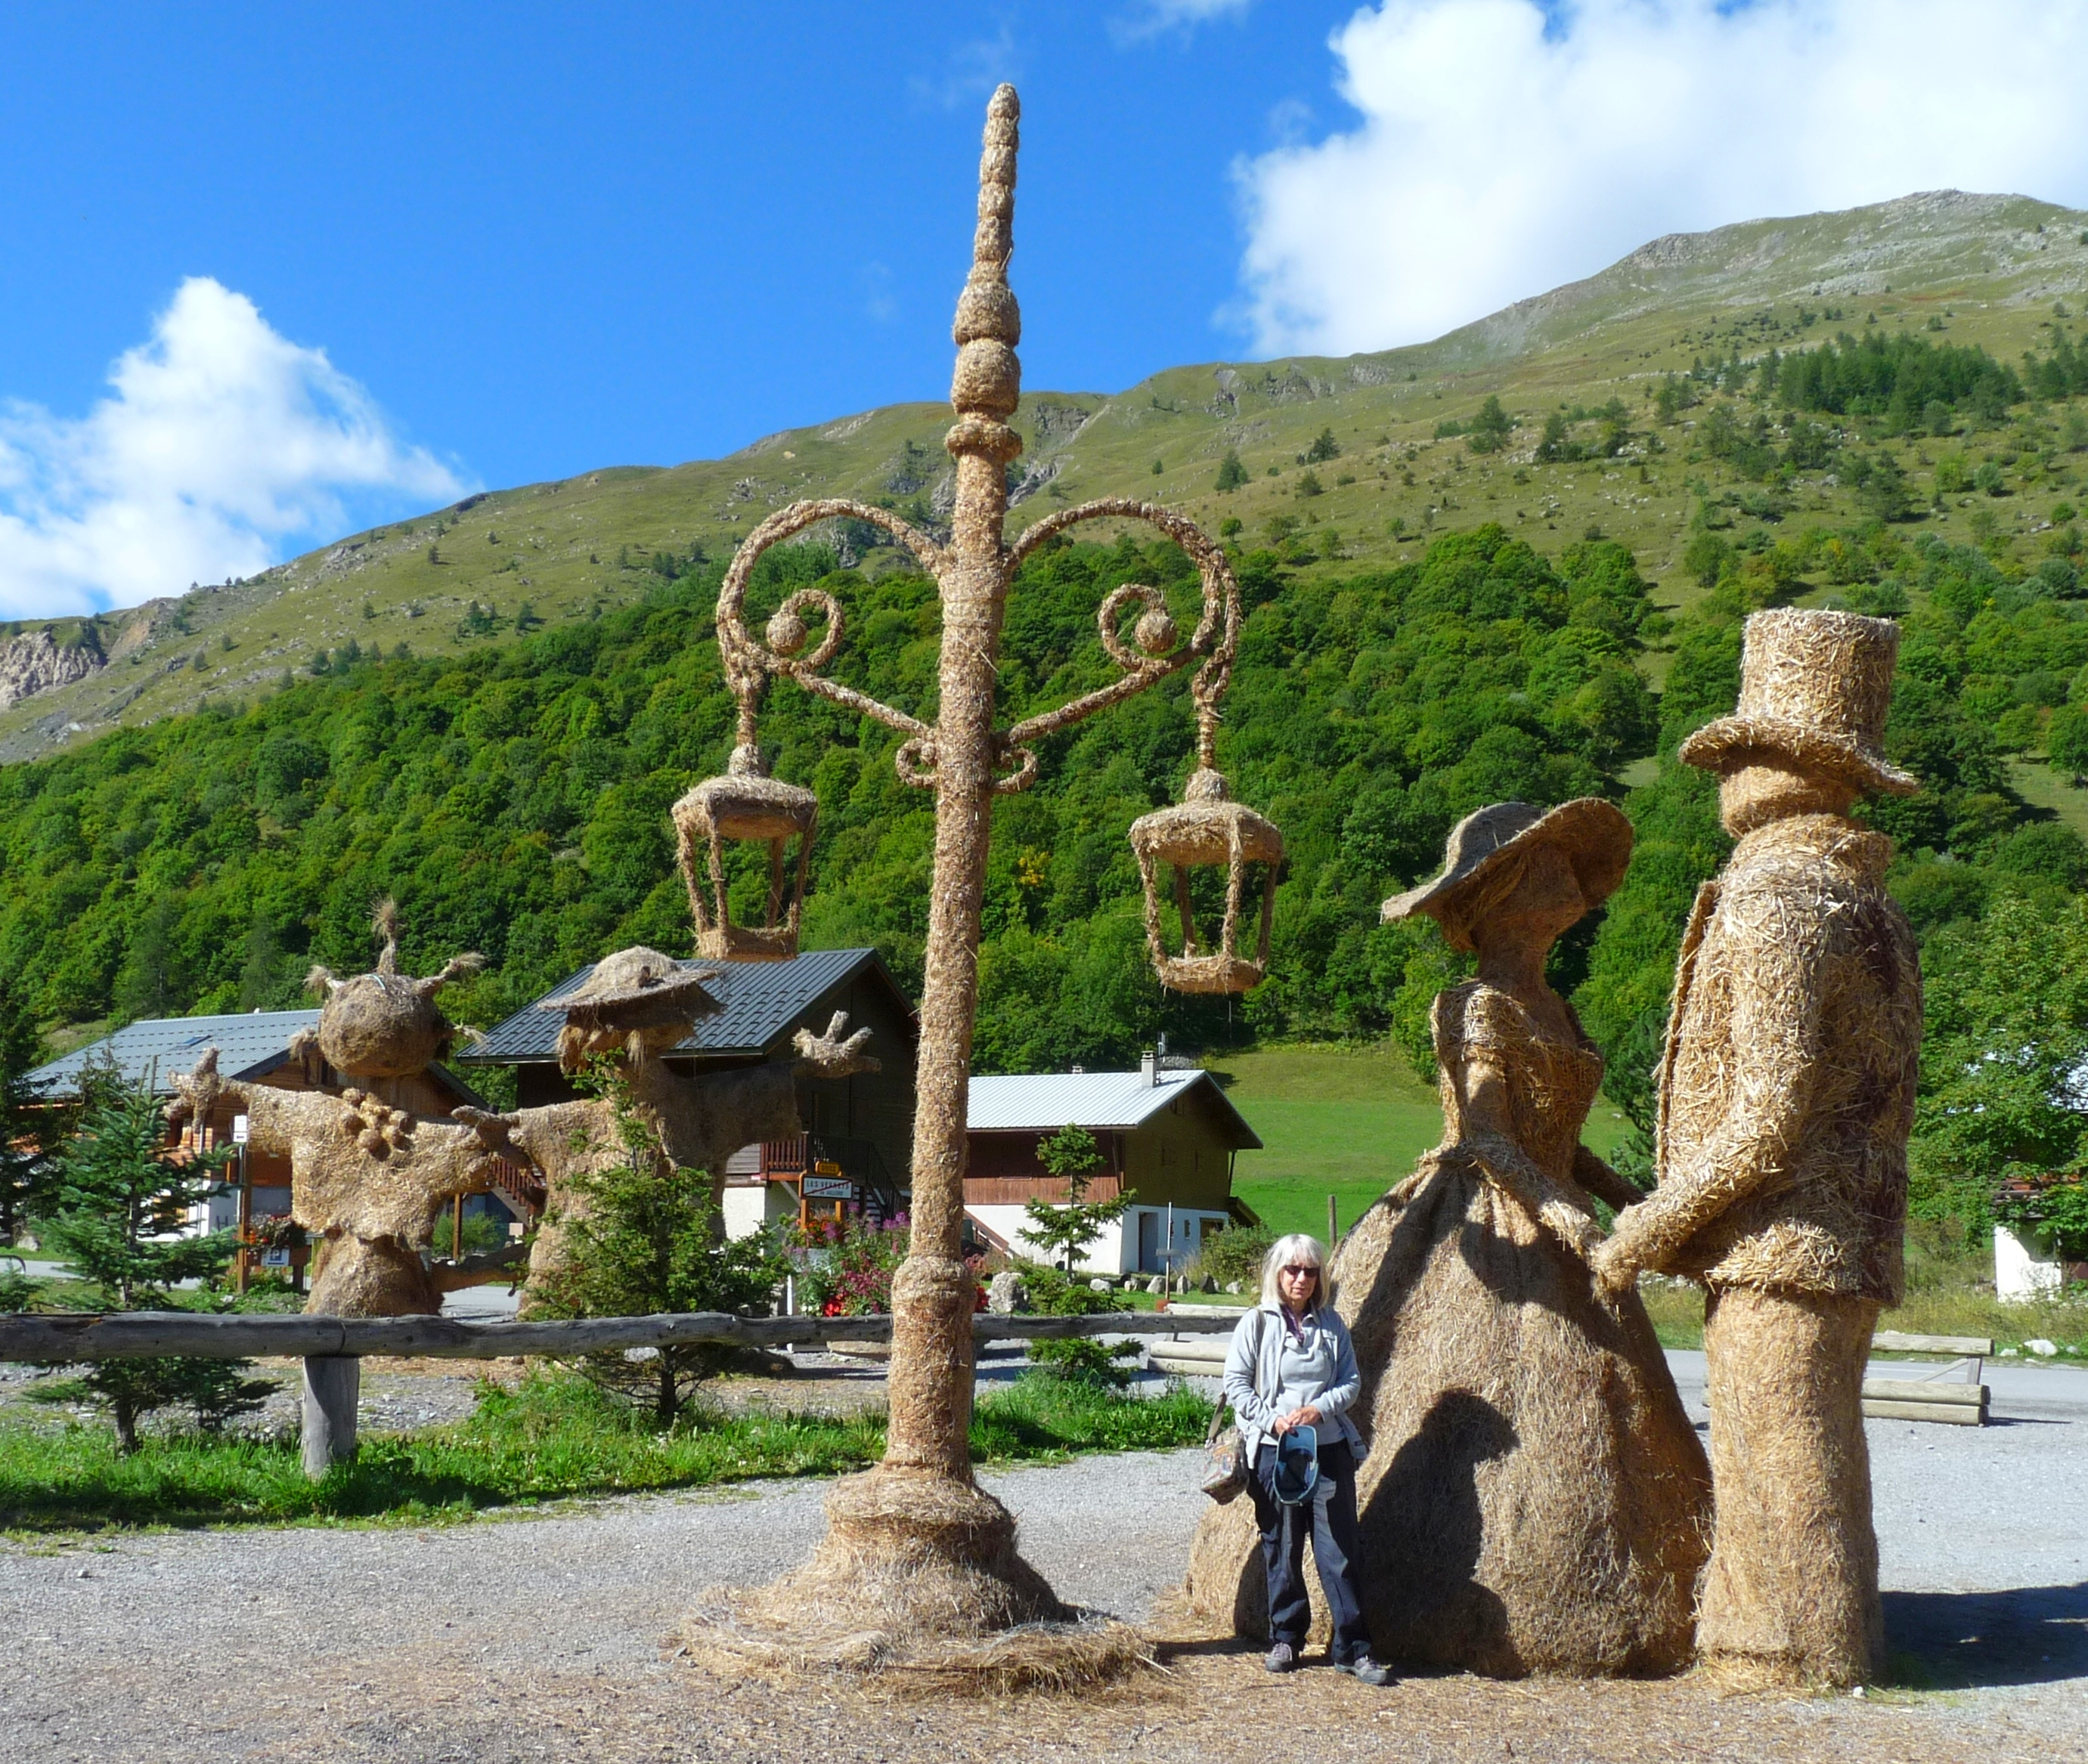
france, sculpture, art, statue, totem pole, artifact, tree, chainsaw carving, tourism, monument, plant, leisure, pole, nonbuilding structure, stone carving